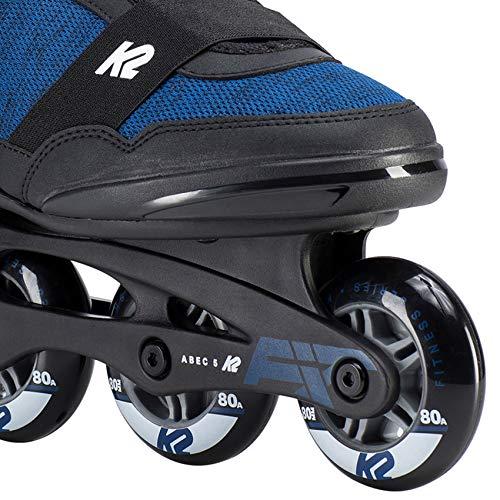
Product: K2 F.I.T. 80 Boa Inline Skates
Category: Sports & Outdoors | Outdoor Recreation | Skates, Skateboards & Scooters | Inline & Roller Skating | Inline Skates | Racing Skates
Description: Great Condition.
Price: $118.76 - $159.95
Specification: Item Weight:         8.5 pounds    |Shipping Weight: 8.5 pounds (View shipping rates and policies)|ASIN: B07HQN57W7|Item model number: I190200901|    #9    in Racing Skates